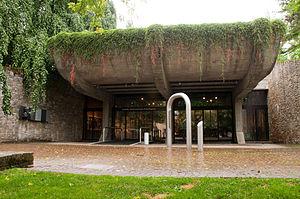
Cette liste présente les biens culturels d'importance nationale dans le canton de Neuchâtel. Cette liste correspond à l'édition 2009 de l'Inventaire Suisse des biens culturels d'importance nationale pour le canton de Neuchâtel. Il est trié par commune et inclus : 90 bâtiments séparés, 17 collections et 23 sites archéologiques.
Le Musée international d'horlogerie est un musée situé à La Chaux-de-Fonds, en Suisse. Il est consacré à l'horlogerie et à l'étude du temps et des instruments destinés à la mesure du temps. Le musée appartient et est géré par la ville même de La Chaux-de-Fonds et est classé comme bien culturel suisse d'importance nationale.